University of Brighton

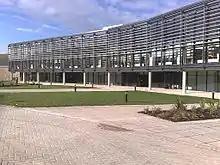
The Checkland Building at Falmer campus opened in 2009

The Falmer campus is approximately three miles from Brighton city centre. The School of Education, School of Humanities and Social Sciences, School of Sport and Health Sciences, Centre for Nursing and Midwifery Research, International Health Development and Research Centre, Social Science Policy and Research Centre, Education Research Centre, the Centre for Learning and Teaching and the Brighton and Sussex Medical School are all based on this campus.